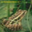
Label: frog